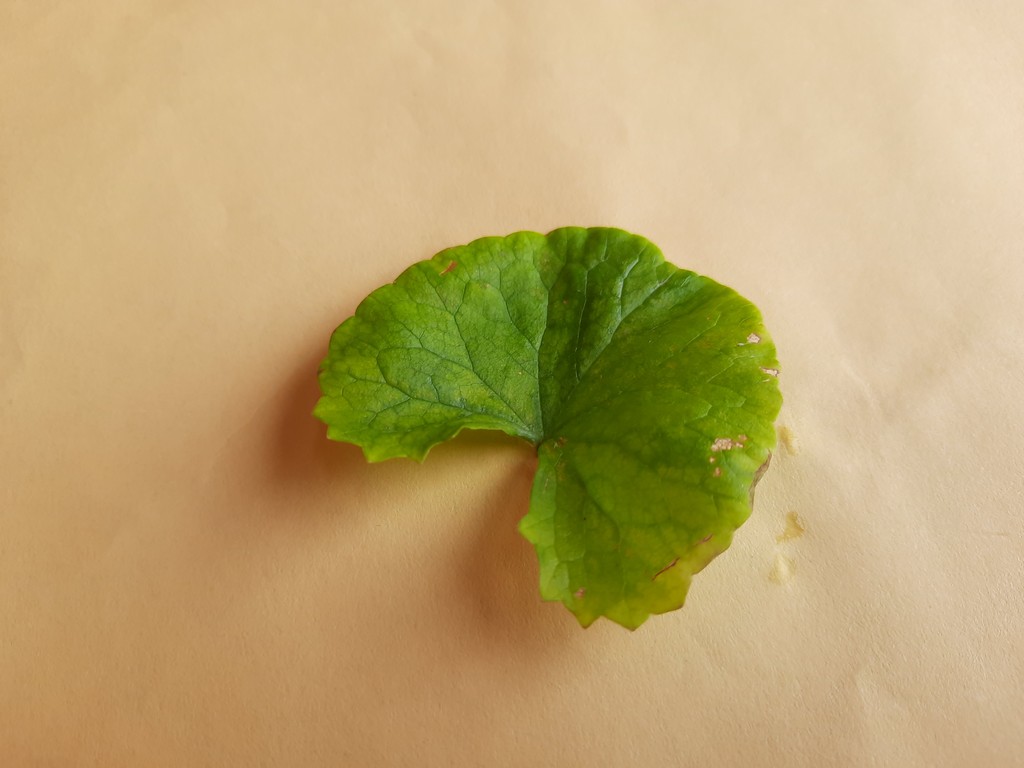
Label: Unhealthy